Lansing Trade Group, LLC

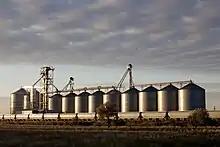
An LTG facility in Bliss, Idaho. One of the company's many facilities across the US.

In 2003, The Andersons became a minority investor in LTG and by 2008 The Andersons made additional investments to secure an ownership interest of 49%. During January 2014, The Andersons announced that it would reduce its investment in LTG to approximately 39% during the first quarter of 2014. The Andersons has since further reduced its investment in LTG to approximately 32%.